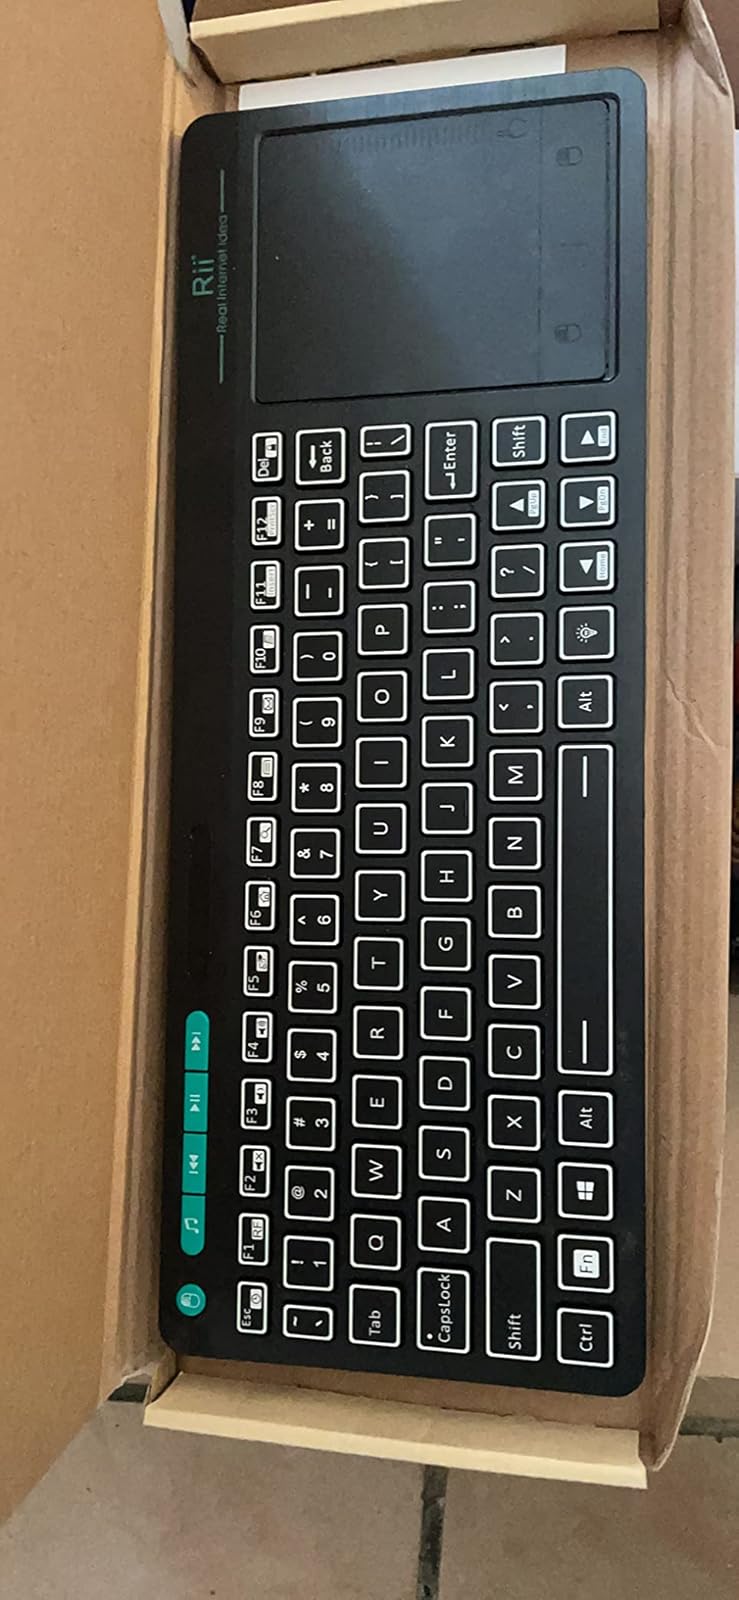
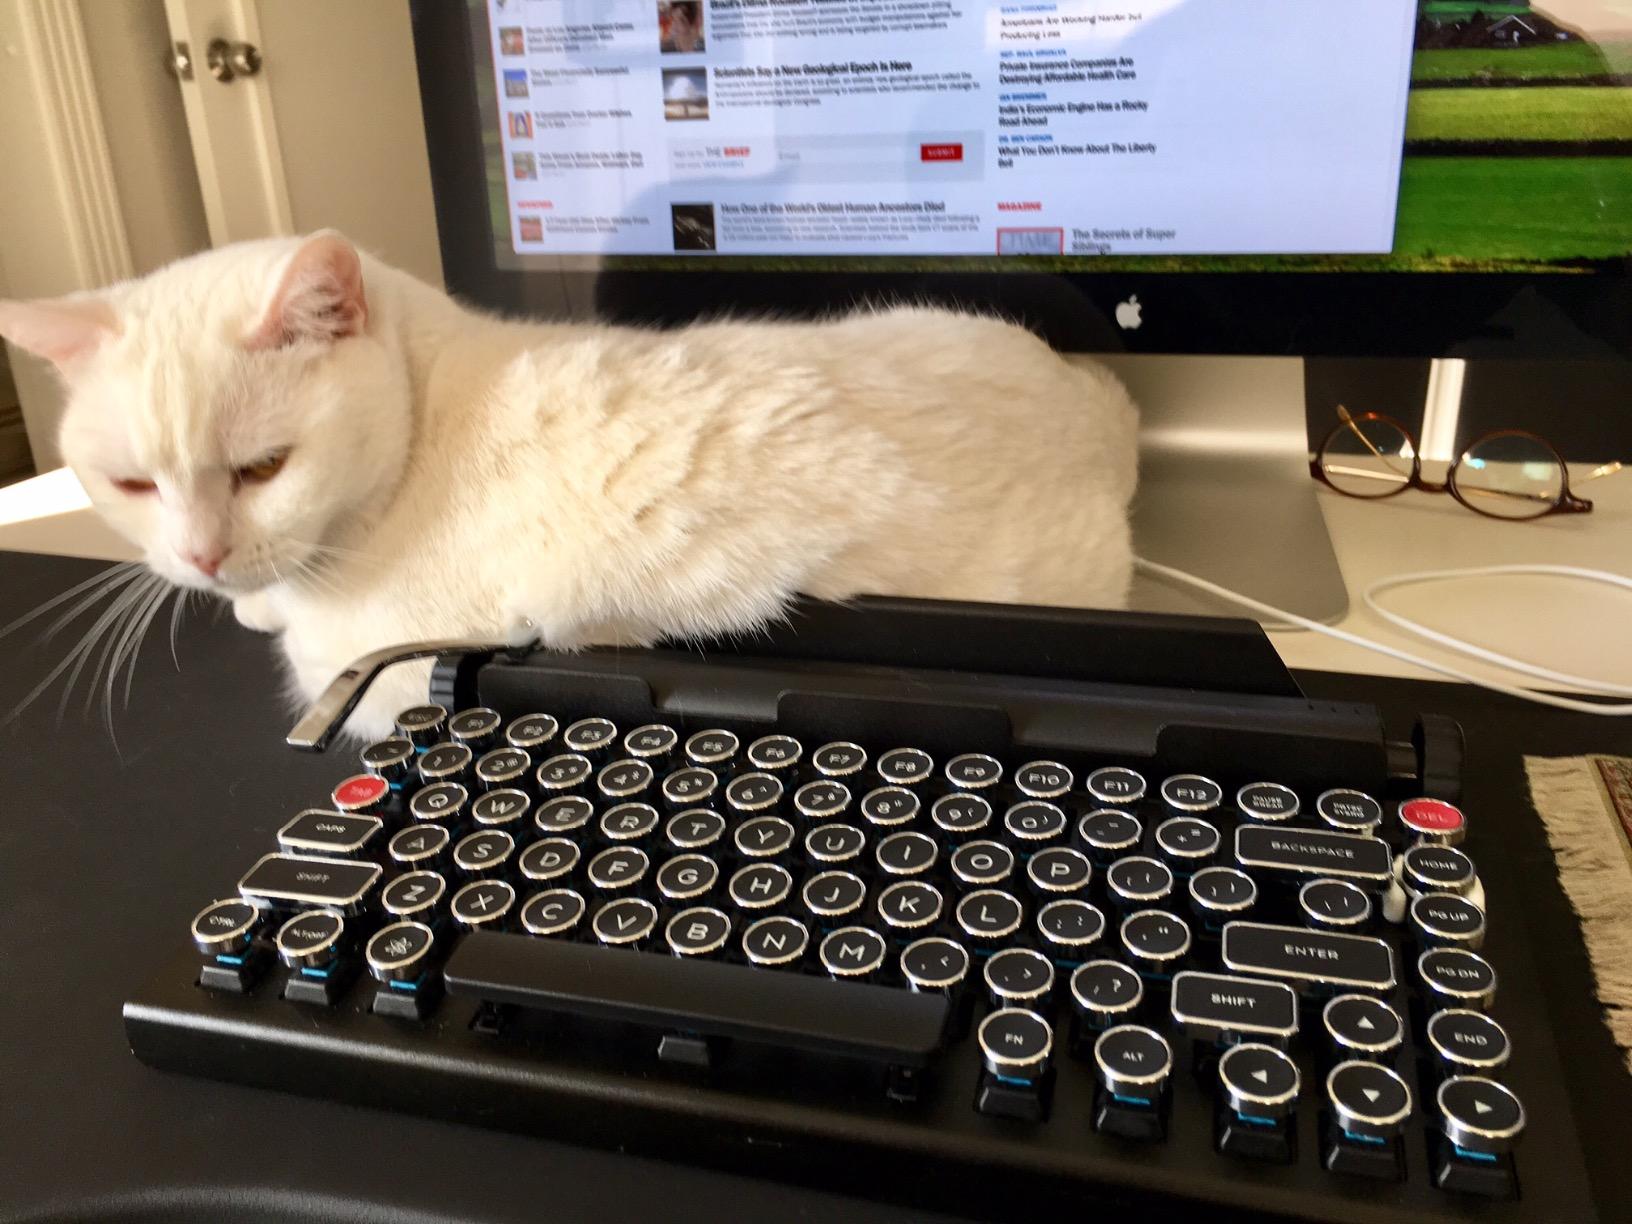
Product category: keyboard
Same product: no